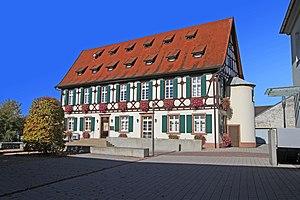
Hotel de ville de Rheinau (Baden) à Freistett.